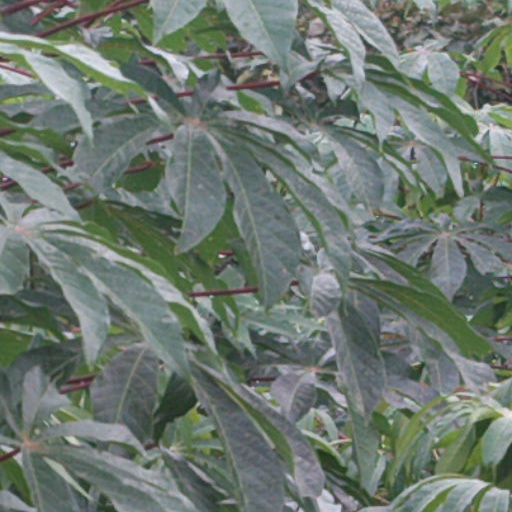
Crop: cassava